Dreams and Nightmares

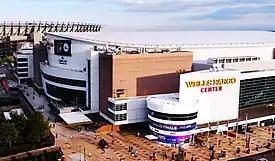
Mill performed the concert "Meek Mill + Friends: "Dreams and Nightmares" Ten Year Anniversary" at Philadelphia's Wells Fargo Center in November 2022

At the end of October 2022, Mill announced a 10th anniversary concert on Instagram, billed as "Meek Mill + Friends: "Dreams and Nightmares" Ten Year Anniversary". Mill also revealed a promotional poster and that it was set to take place at the Wells Fargo Center in his hometown of Philadelphia on November 26, coinciding with Thanksgiving in the US. Tickets for the event went on sale via the venue's website at 10 a.m. in early November 2022, although the rapper did not disclose any of the guests initially. The musical direction was handled by Gil Smith II.